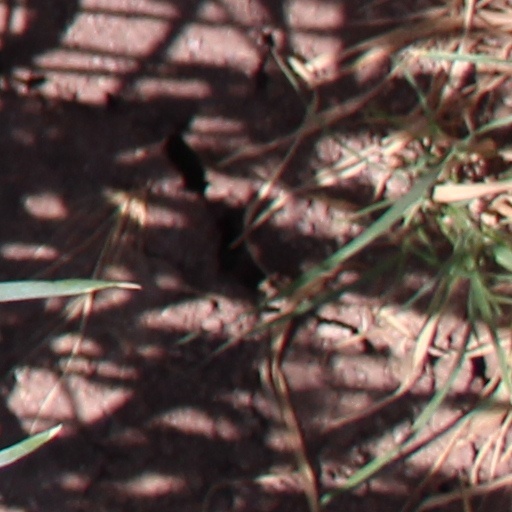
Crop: wheat